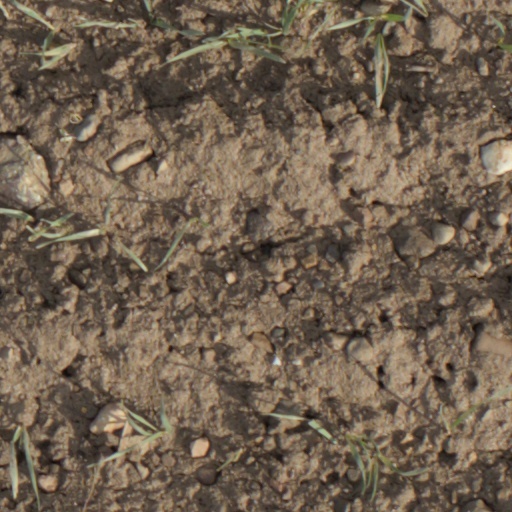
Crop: wheat